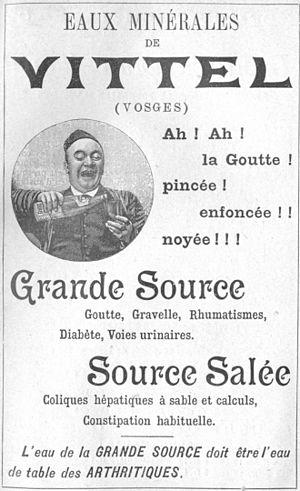
Publicité parue dans le Guide Joanne (1905)
Vittel est une commune française située dans le département des Vosges en région Grand Est, connue mondialement pour son eau minérale.
Vittel est une marque d'eau minérale moyennement minéralisée appartenant à Nestlé Waters, division Eaux du groupe suisse Nestlé depuis 1992.